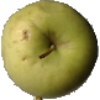
Label: Apple Golden 3